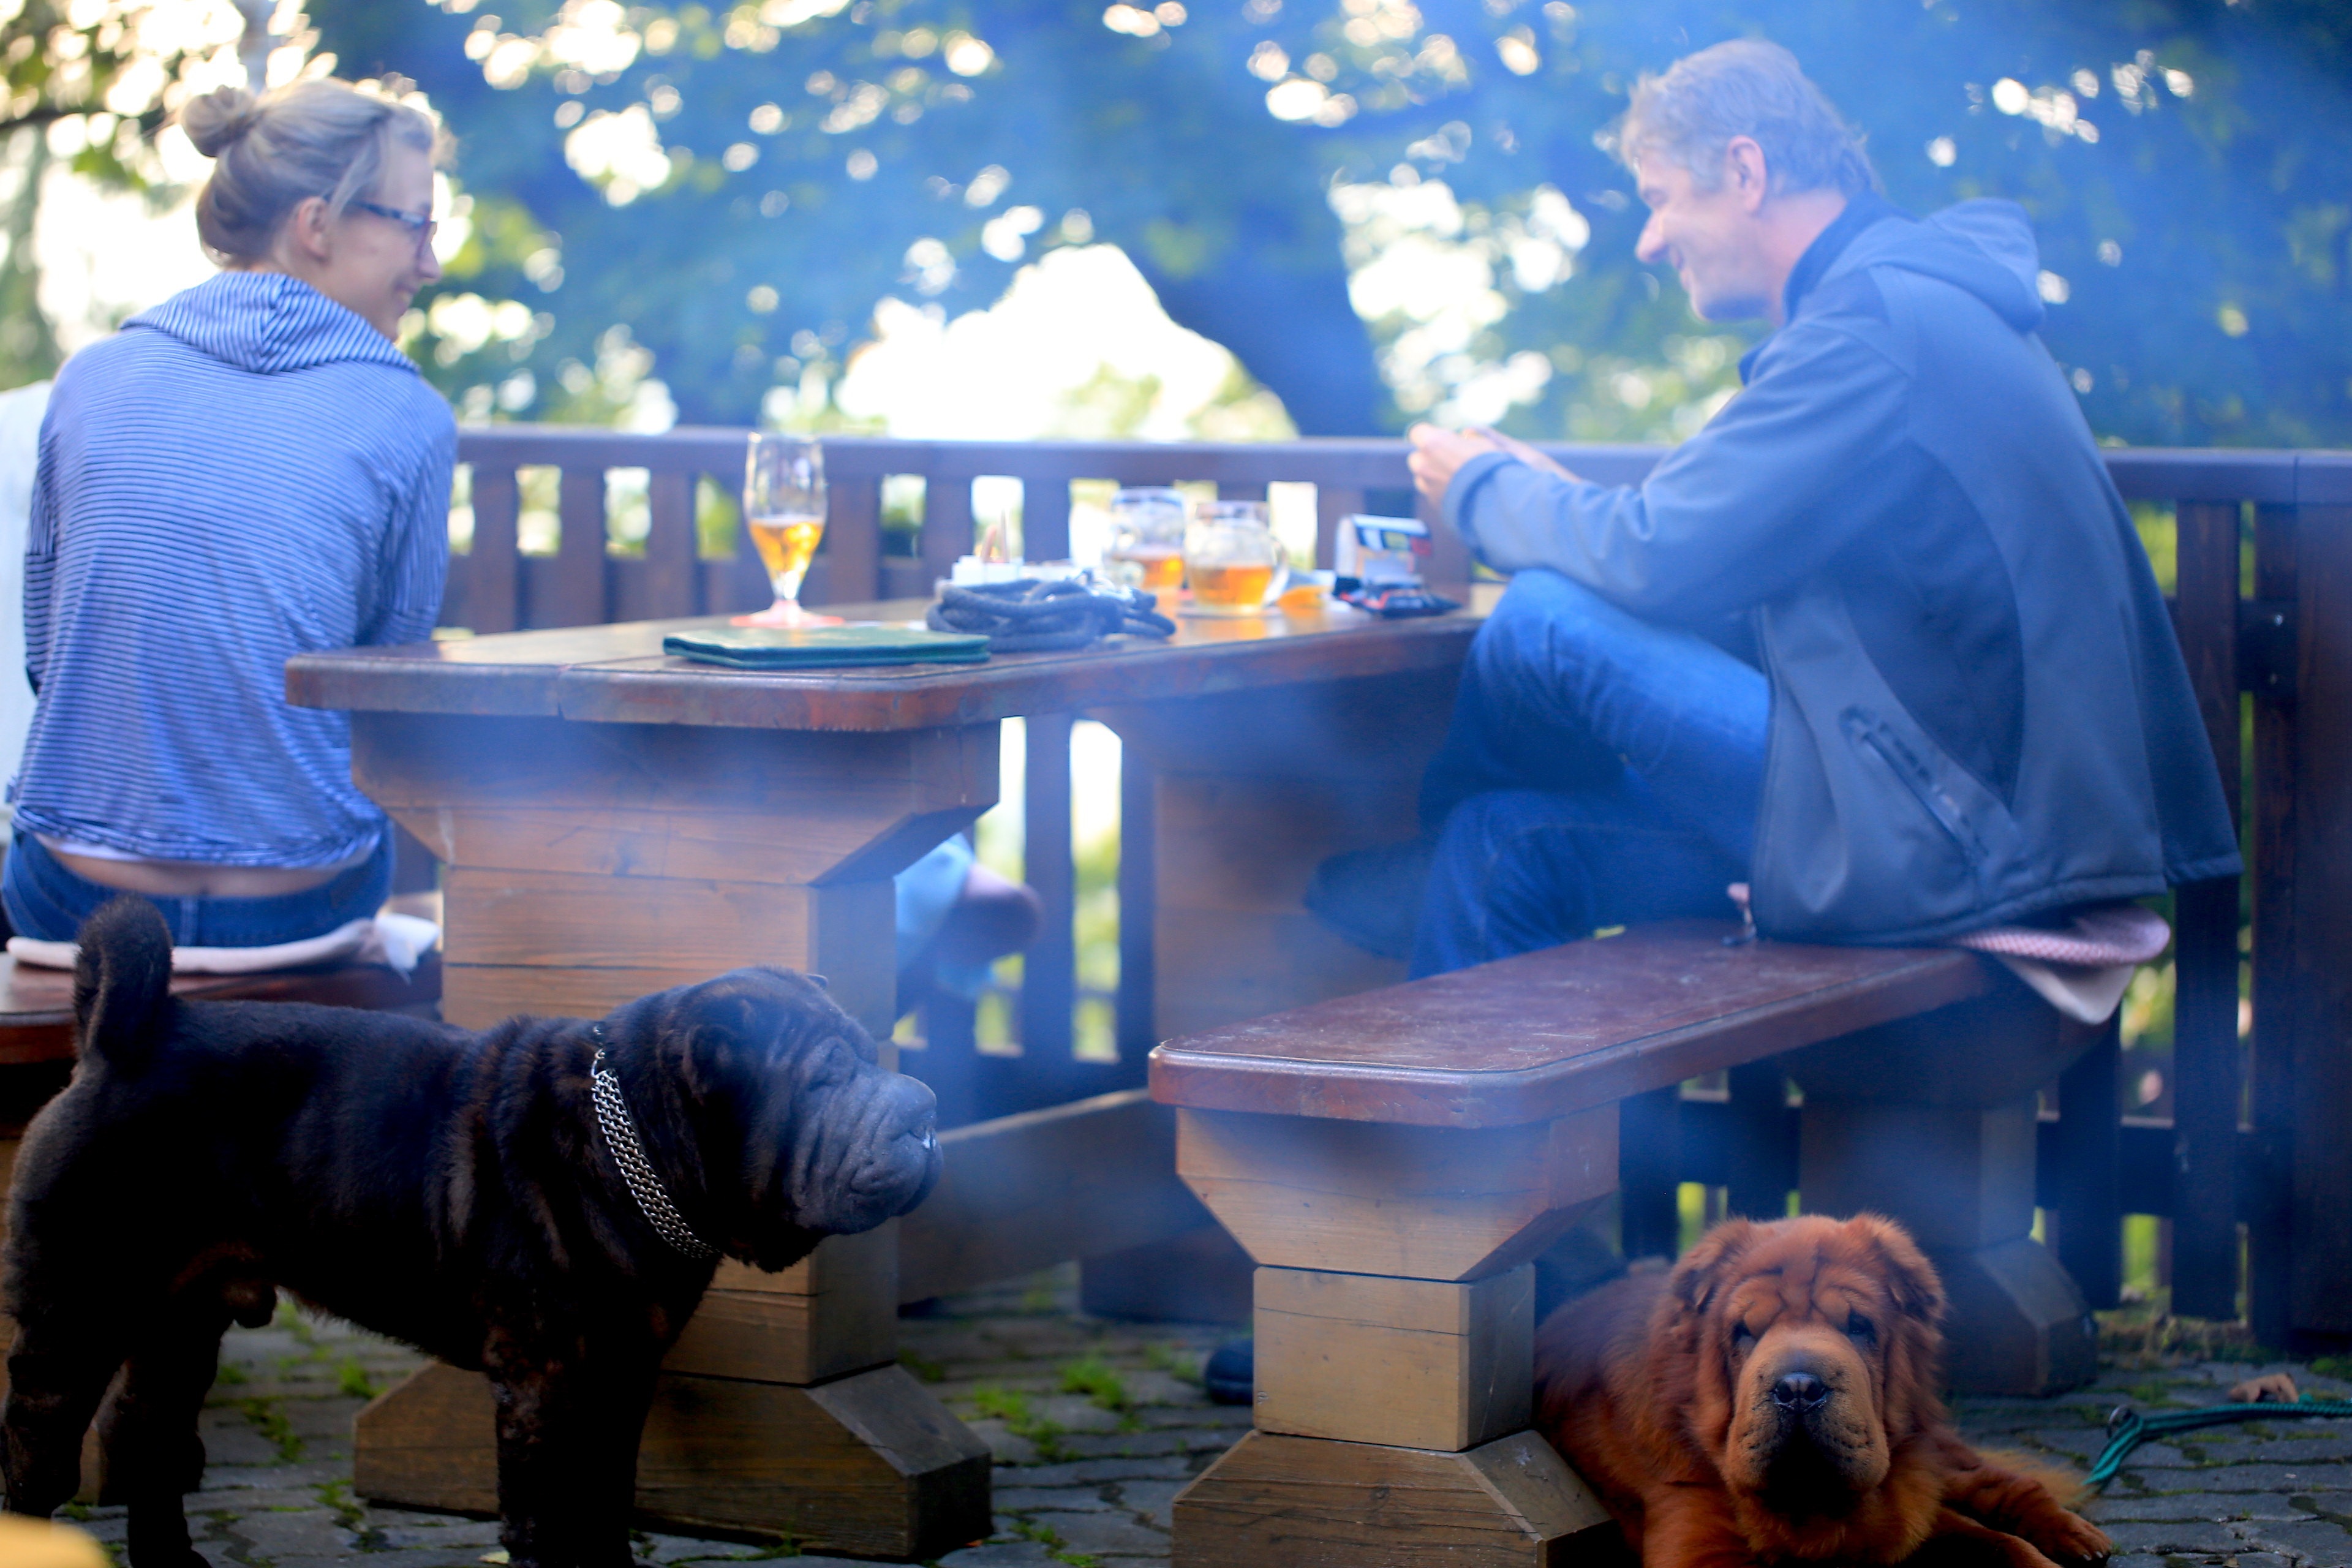
water, play, male, recreation, mammal, cozy, blue, leisure, fun, vertebrate, czech, dog like mammal, central europe